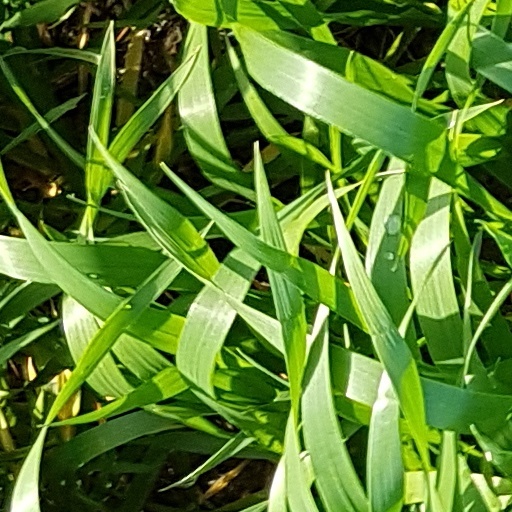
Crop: wheat